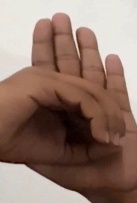
ASL sign: 0